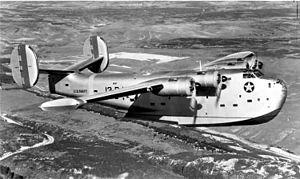
Le Consolidated PB2Y Coronado était un hydravion de patrouille maritime conçu par la Consolidated Aircraft, qui est utilisé pendant la Seconde Guerre mondiale.